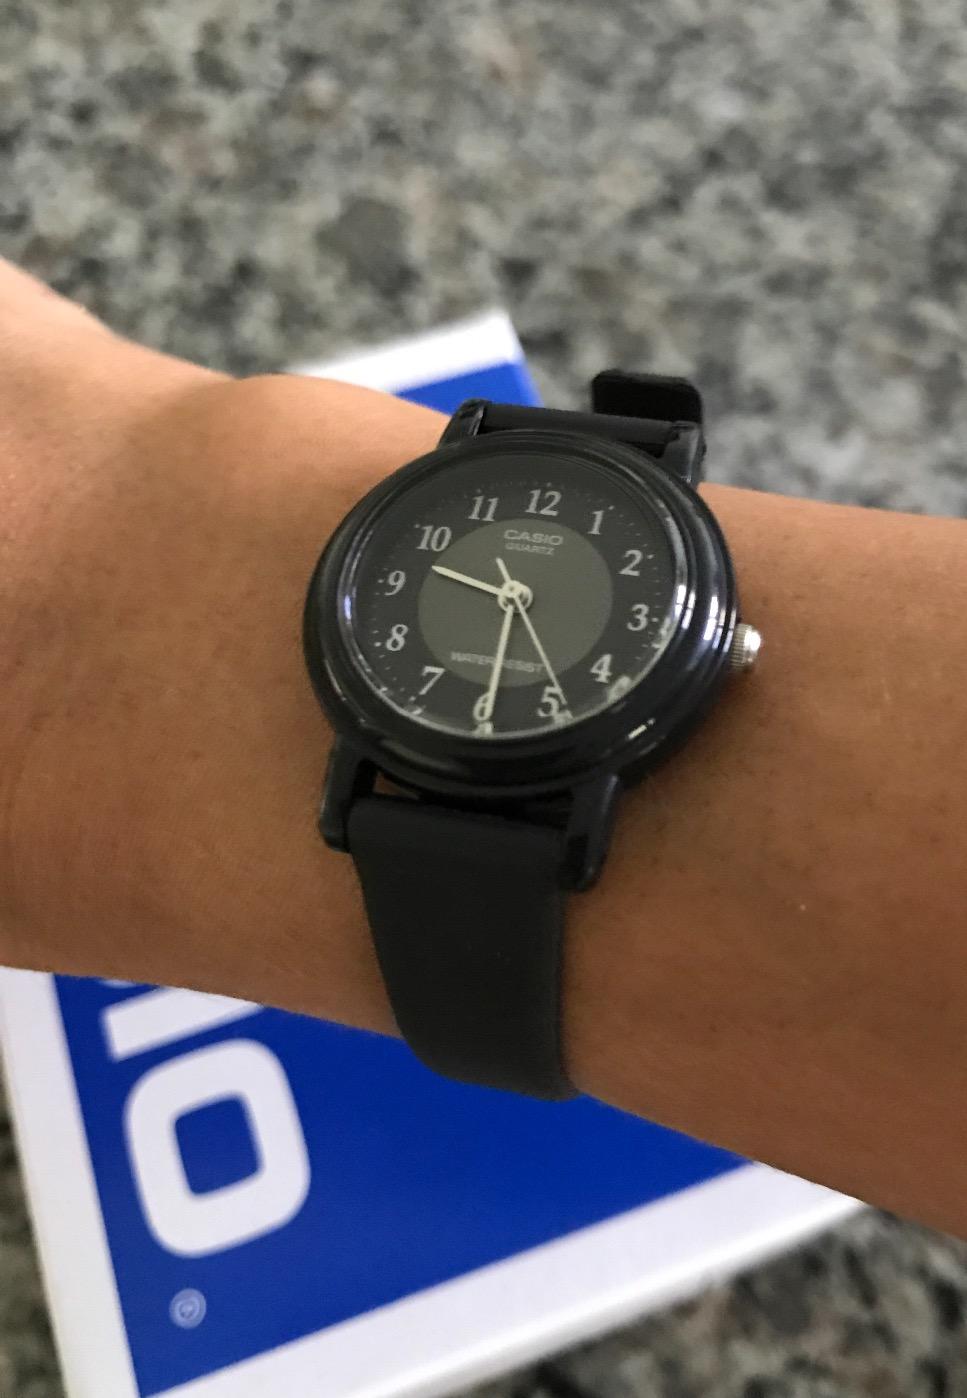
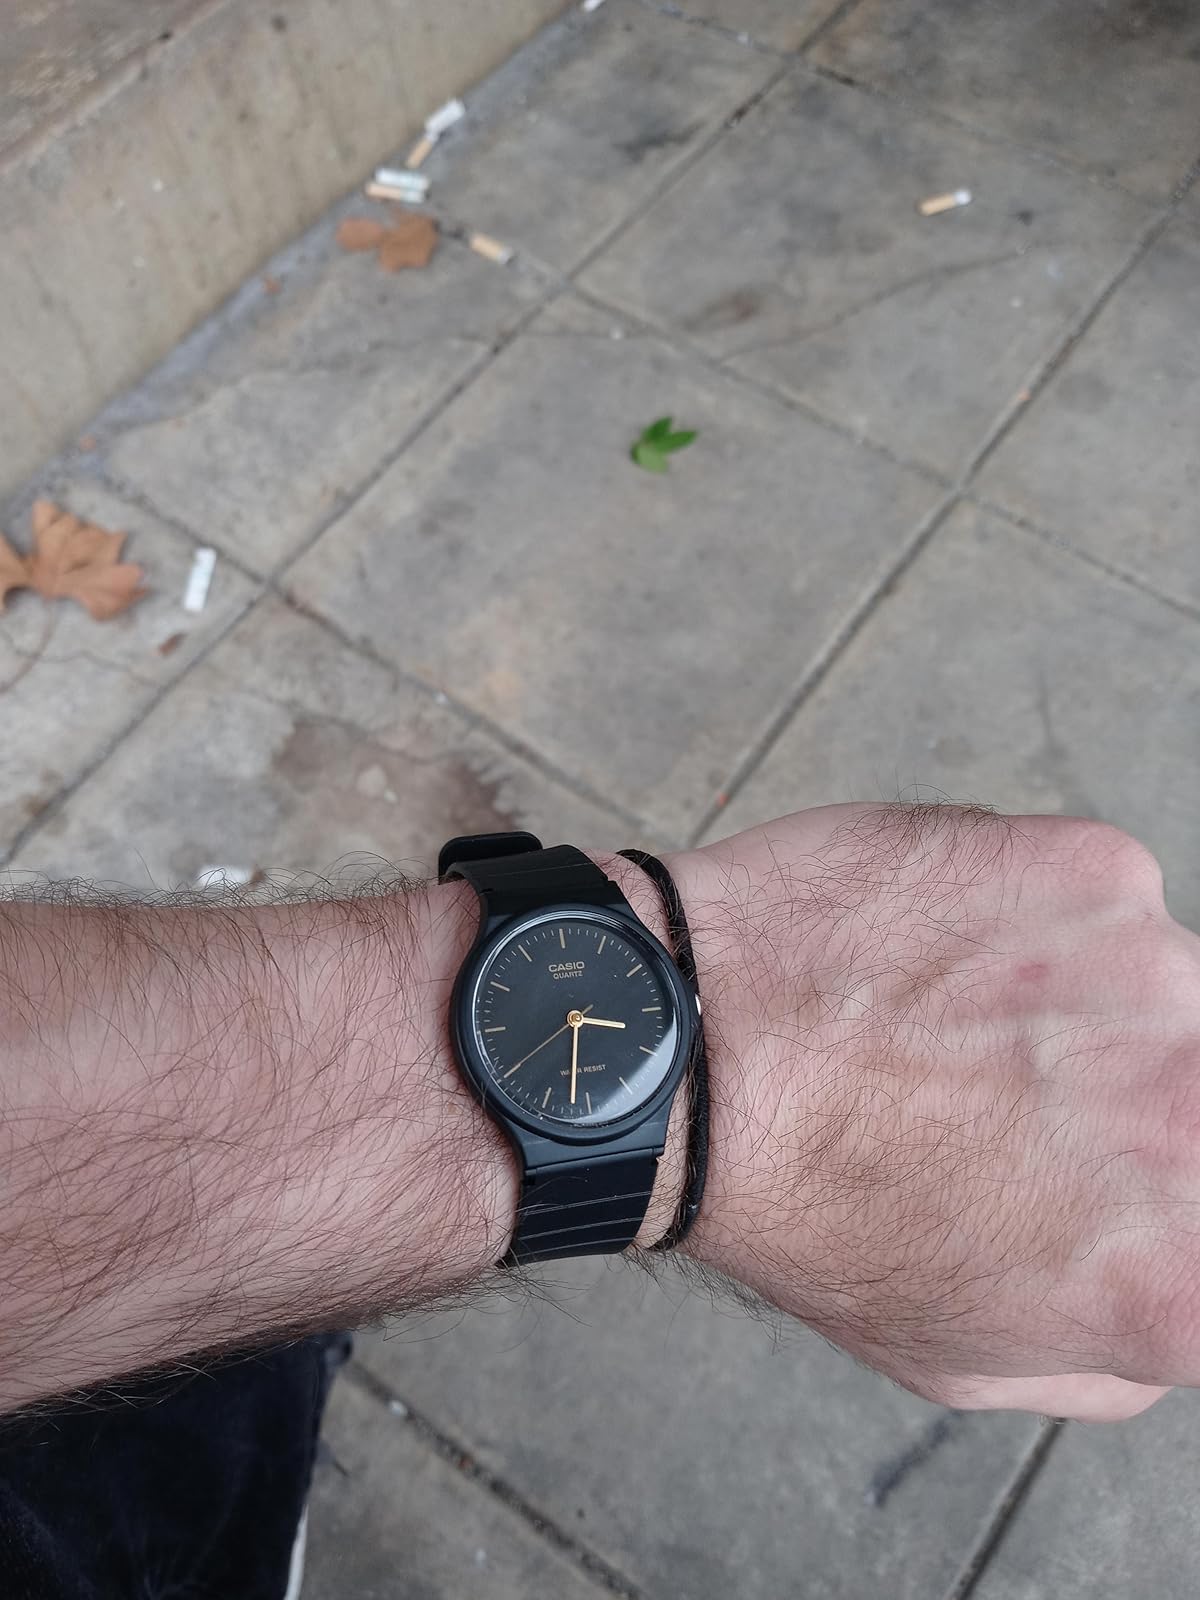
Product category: accessories_watch
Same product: no